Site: brandenburg
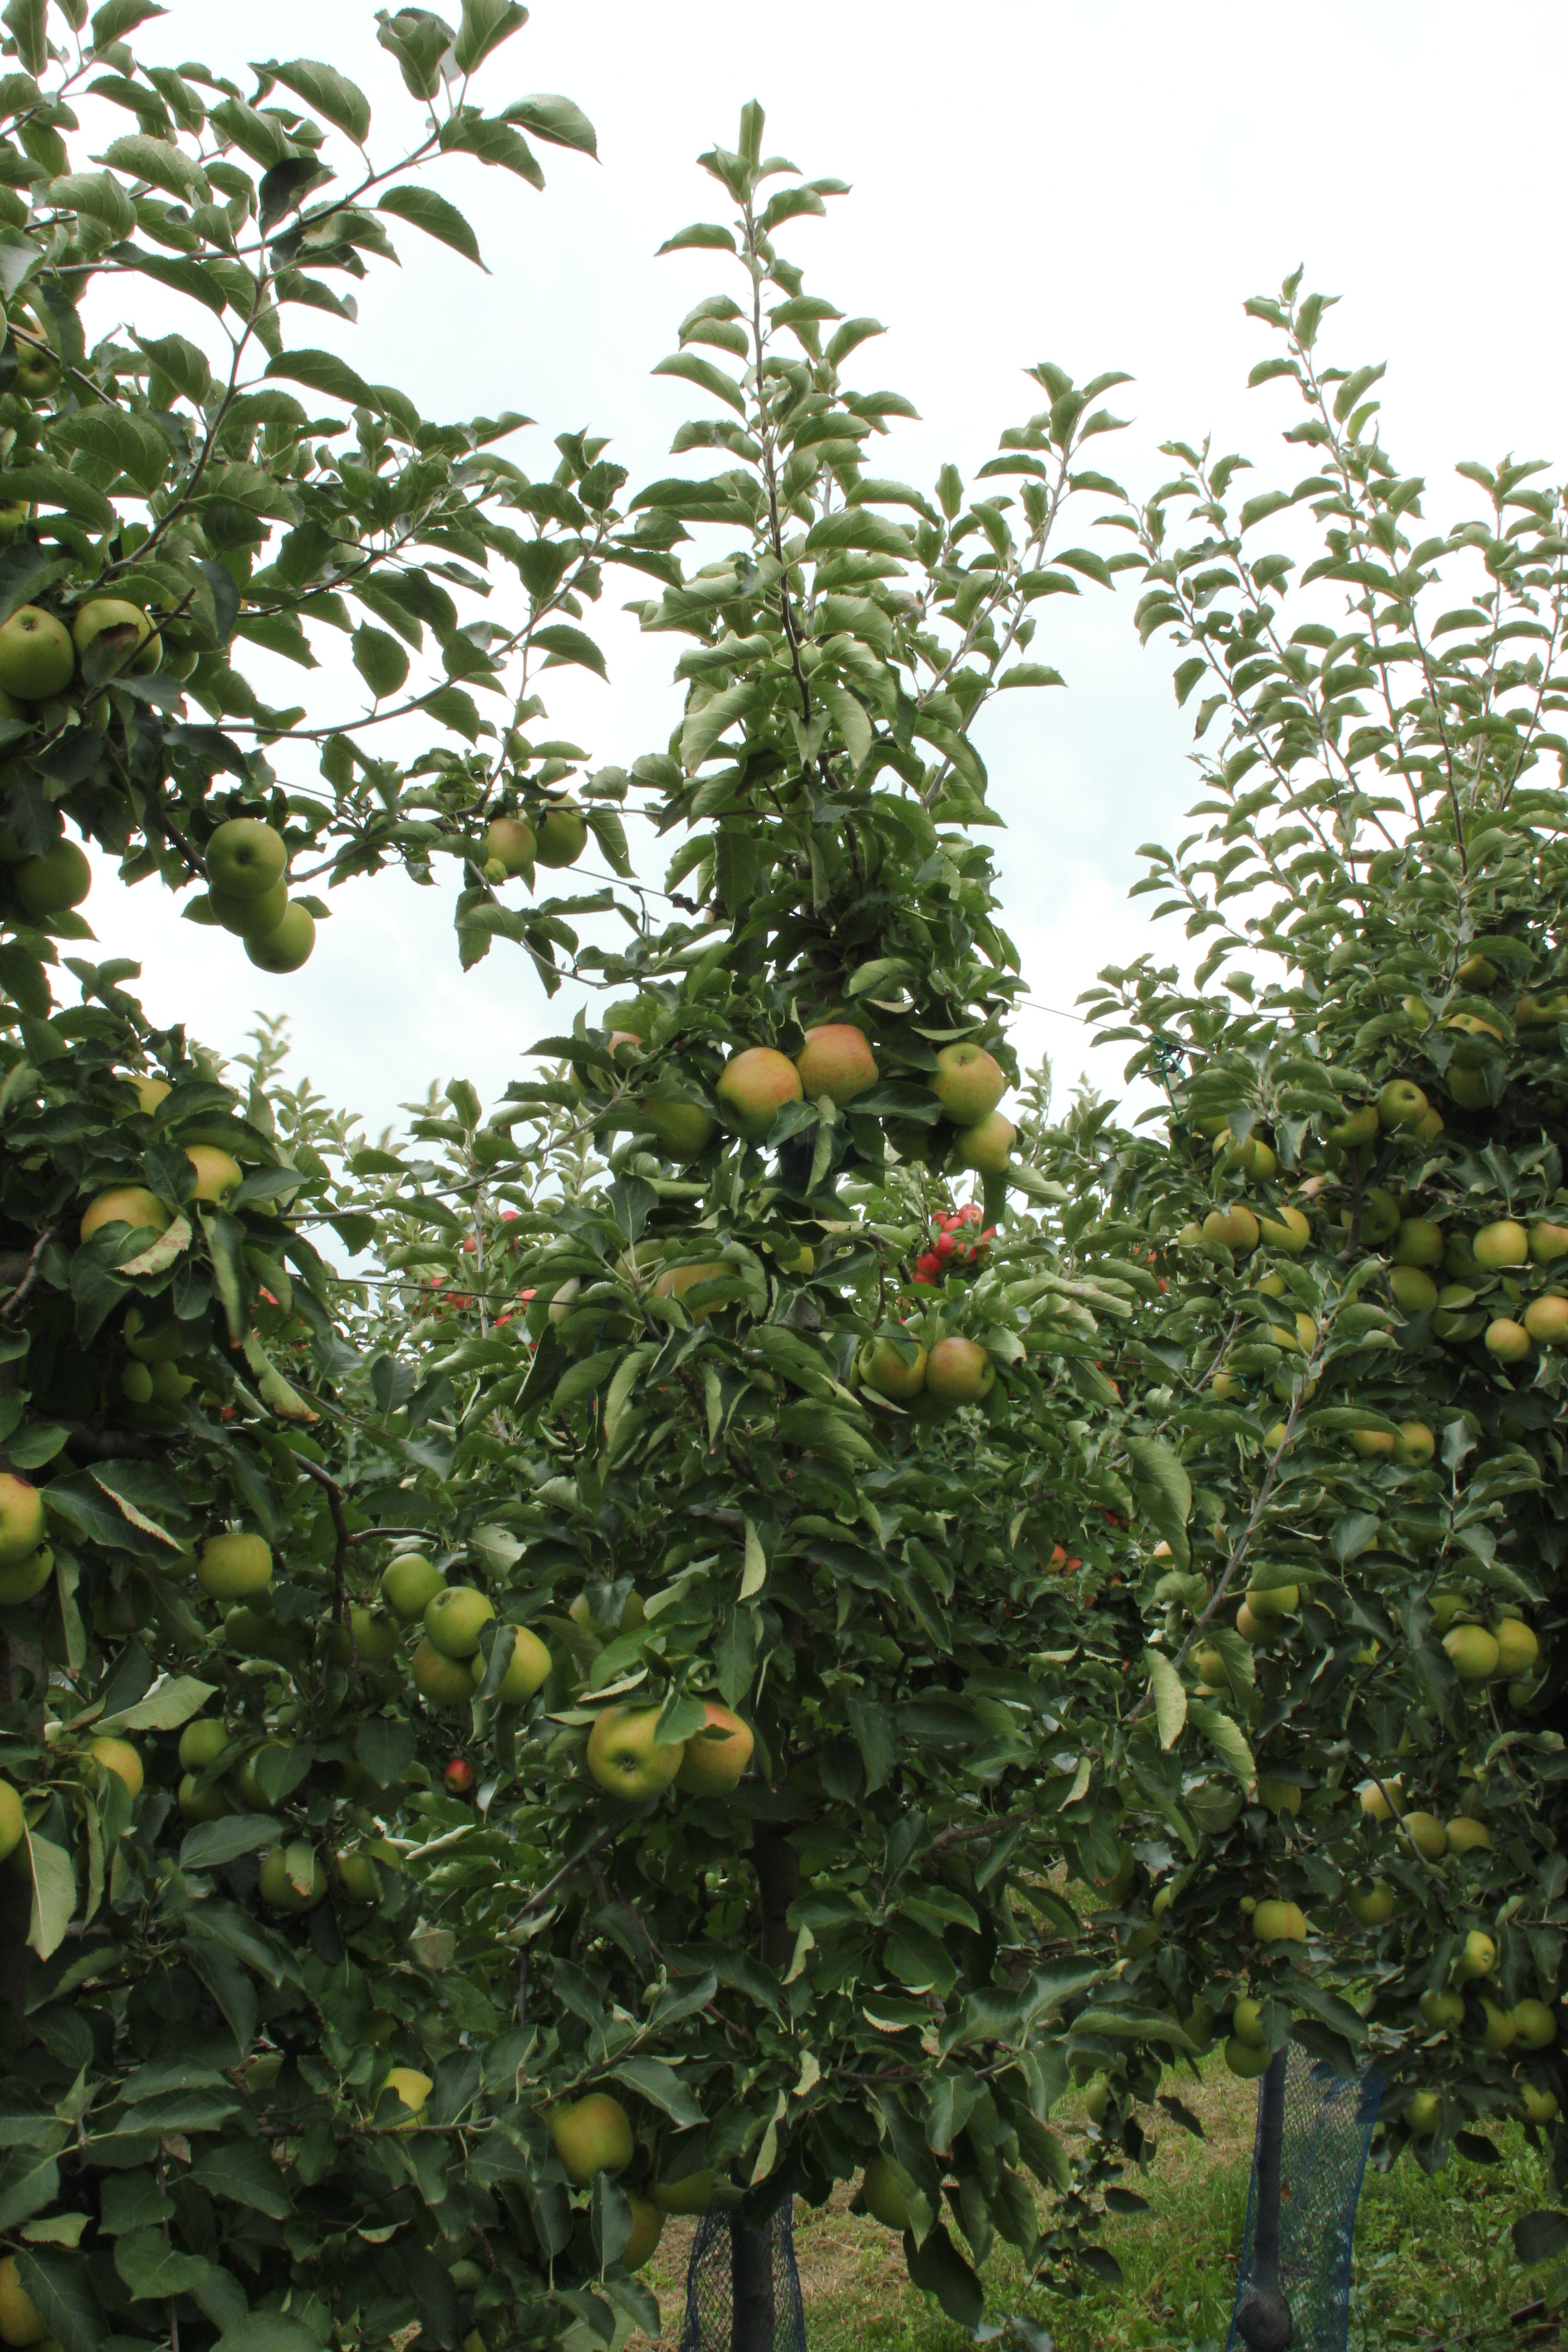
Growth stage (BBCH 87): Maturity of fruit and seed